Lothian Buses

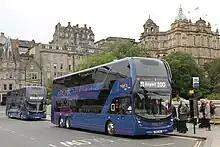
Alexander Dennis Enviro400 XLB bodied Volvo B8Ls in "Airlink" livery on Waverley Bridge

Lothian-branded services are the core of the Lothian Buses group. There are some core services in the Lothian network that have followed more or less the same route since they were operated by trams in the 1950s, like services 3, 4, 5, 10, 11 and 16. However, the routes and timetables of most services are frequently modified in minor ways. For example, in recent years several confusing details such as letter suffixed routes and clockwise/anticlockwise circular services have been removed from the map. In the last ten years, there have been many temporary and permanent diversions in the New Town, including the closure at various times of Princes Street for tram works, George Street for pedestrianisation and Leith Street for the reconstruction of the St James Centre.